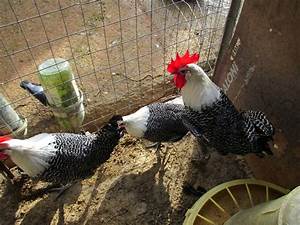
Label: chicken